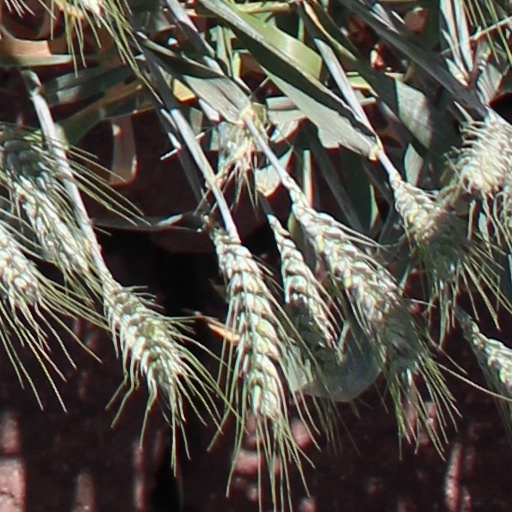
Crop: wheat